44 Scotland Street

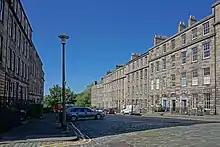
Scotland Street in Edinburgh's New Town

"Publishers Weekly" said that "44 Scotland Street" was "episodic, amusing and peopled with characters both endearing and benignly problematic." "Library Journal" said that "Smith's insightful and comic observations, makes for an amusing and absorbing look at Edinburgh's high society." "Bookseller" said that "the writing style is understated, and the humour subtle but at times devastating."